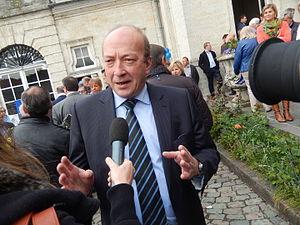
Jean-Paul Wahl lors du 1er mai 2015 du Mr, à Jodoigne.
Jean-Paul Wahl, né à Uccle le 17 novembre 1955, est un homme politique belge, membre du Mouvement réformateur.